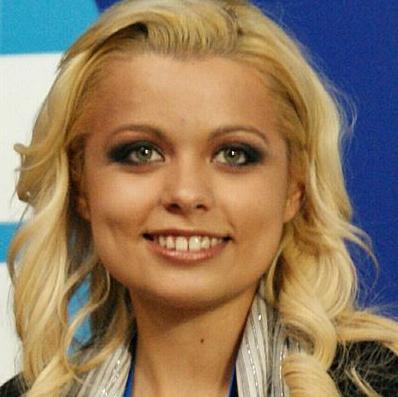
Age: 21